Kansas City Motor Car Company

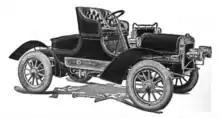
1905 Kansas City Two Passenger Runabout

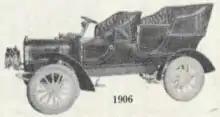
1906 Kansas City Touring Car

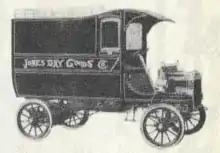
1906 Kansas City Panel Truck

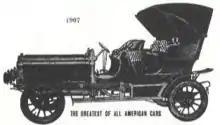
1907 Kansas City Six Cylinder Touring Car with Victorian top

The Kansas City Motor Car Company was formed when the Caps brothers of The Caps Brothers Manufacturing Company who had only been building cars for a few months in 1905 merged their interest in a new company called The Kansas City Motor Car Company. The Kansas City Motor Car Company offered a wide range of vehicles from 1905 to 1909, when in a last ditch effort to stay in business, the company was reorganized as The Wonder Motor Car Company and manufactured the Kansas City Wonder Automobile briefly in 1909. No examples of any Caps Brothers, Kansas City, or Wonder cars or trucks are known to exist today.